IsaKidd refining technology

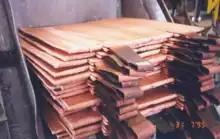
Figure 2. Cathode copper deposited on copper starter sheets.

Over time, the formation of starter sheets was improved by mechanisation, but there was still a high labour input.